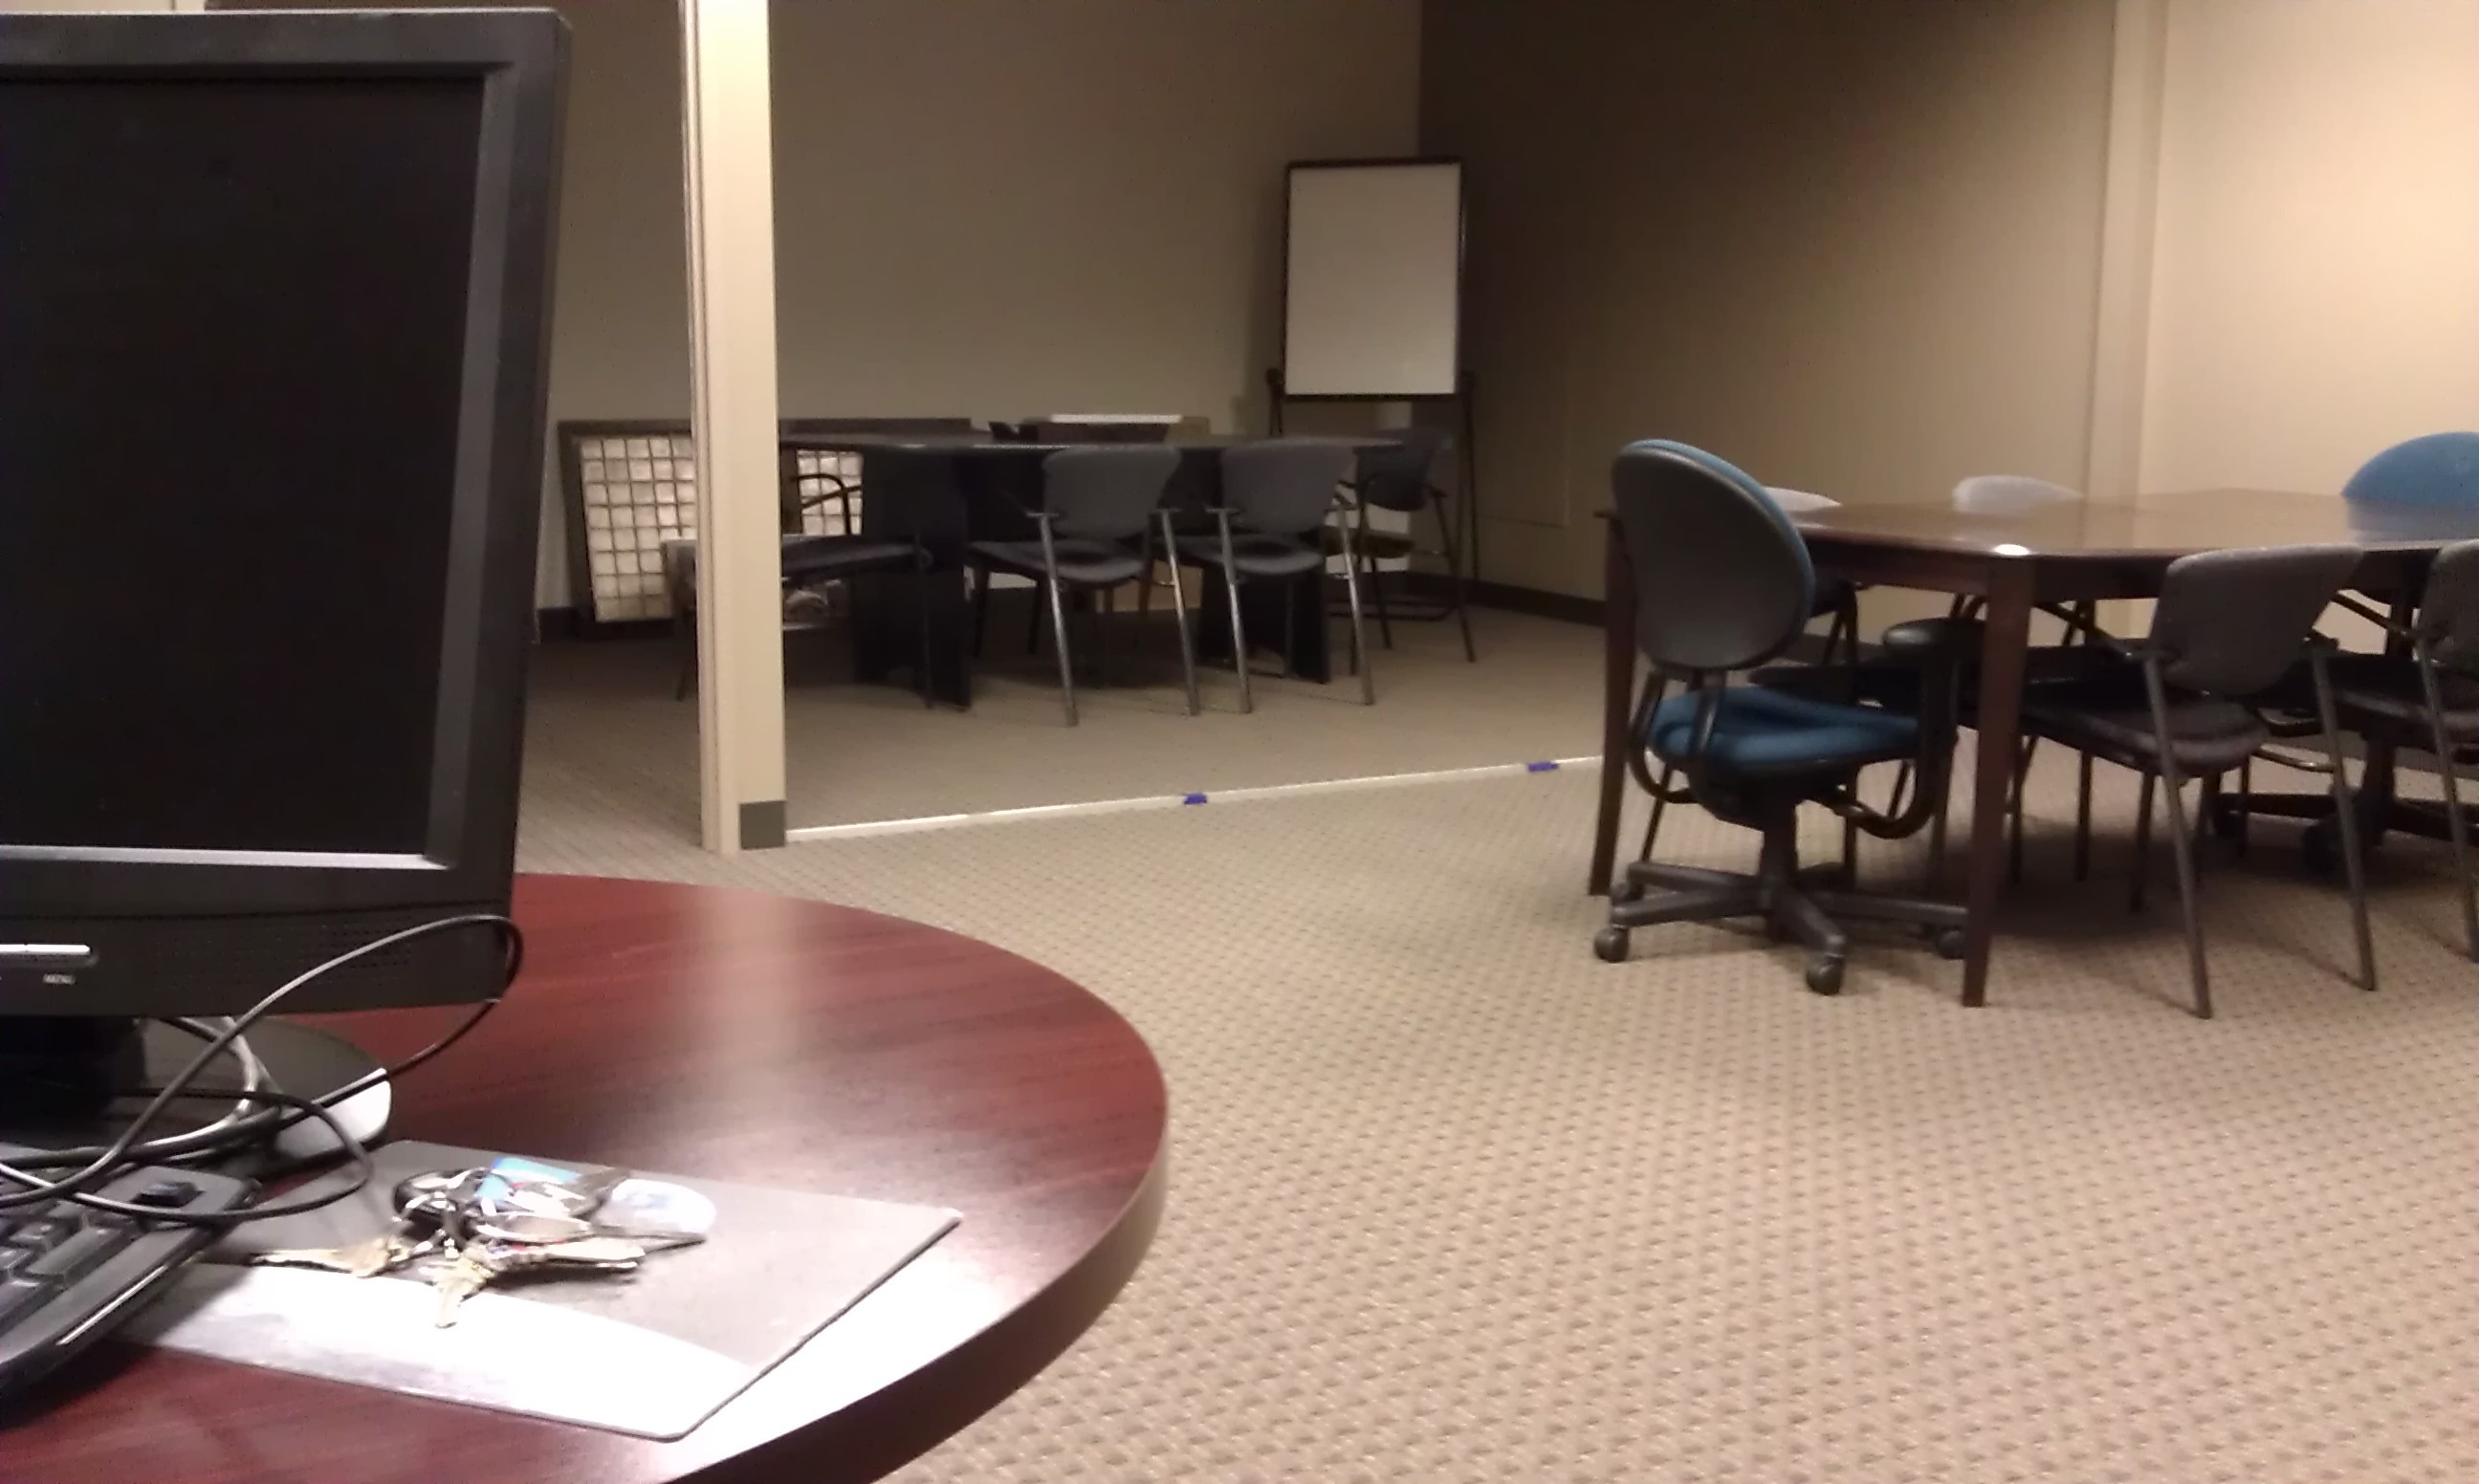
desk, computer, work, floor, interior, equipment, workspace, desktop, corporate, office, property, professional, business, furniture, room, meeting room, interior design, design, waiting room, workplace, conference hall